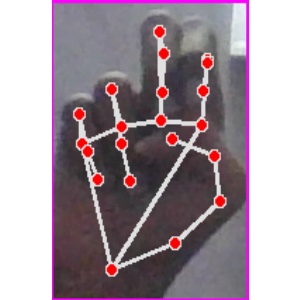
अक्षर: ह